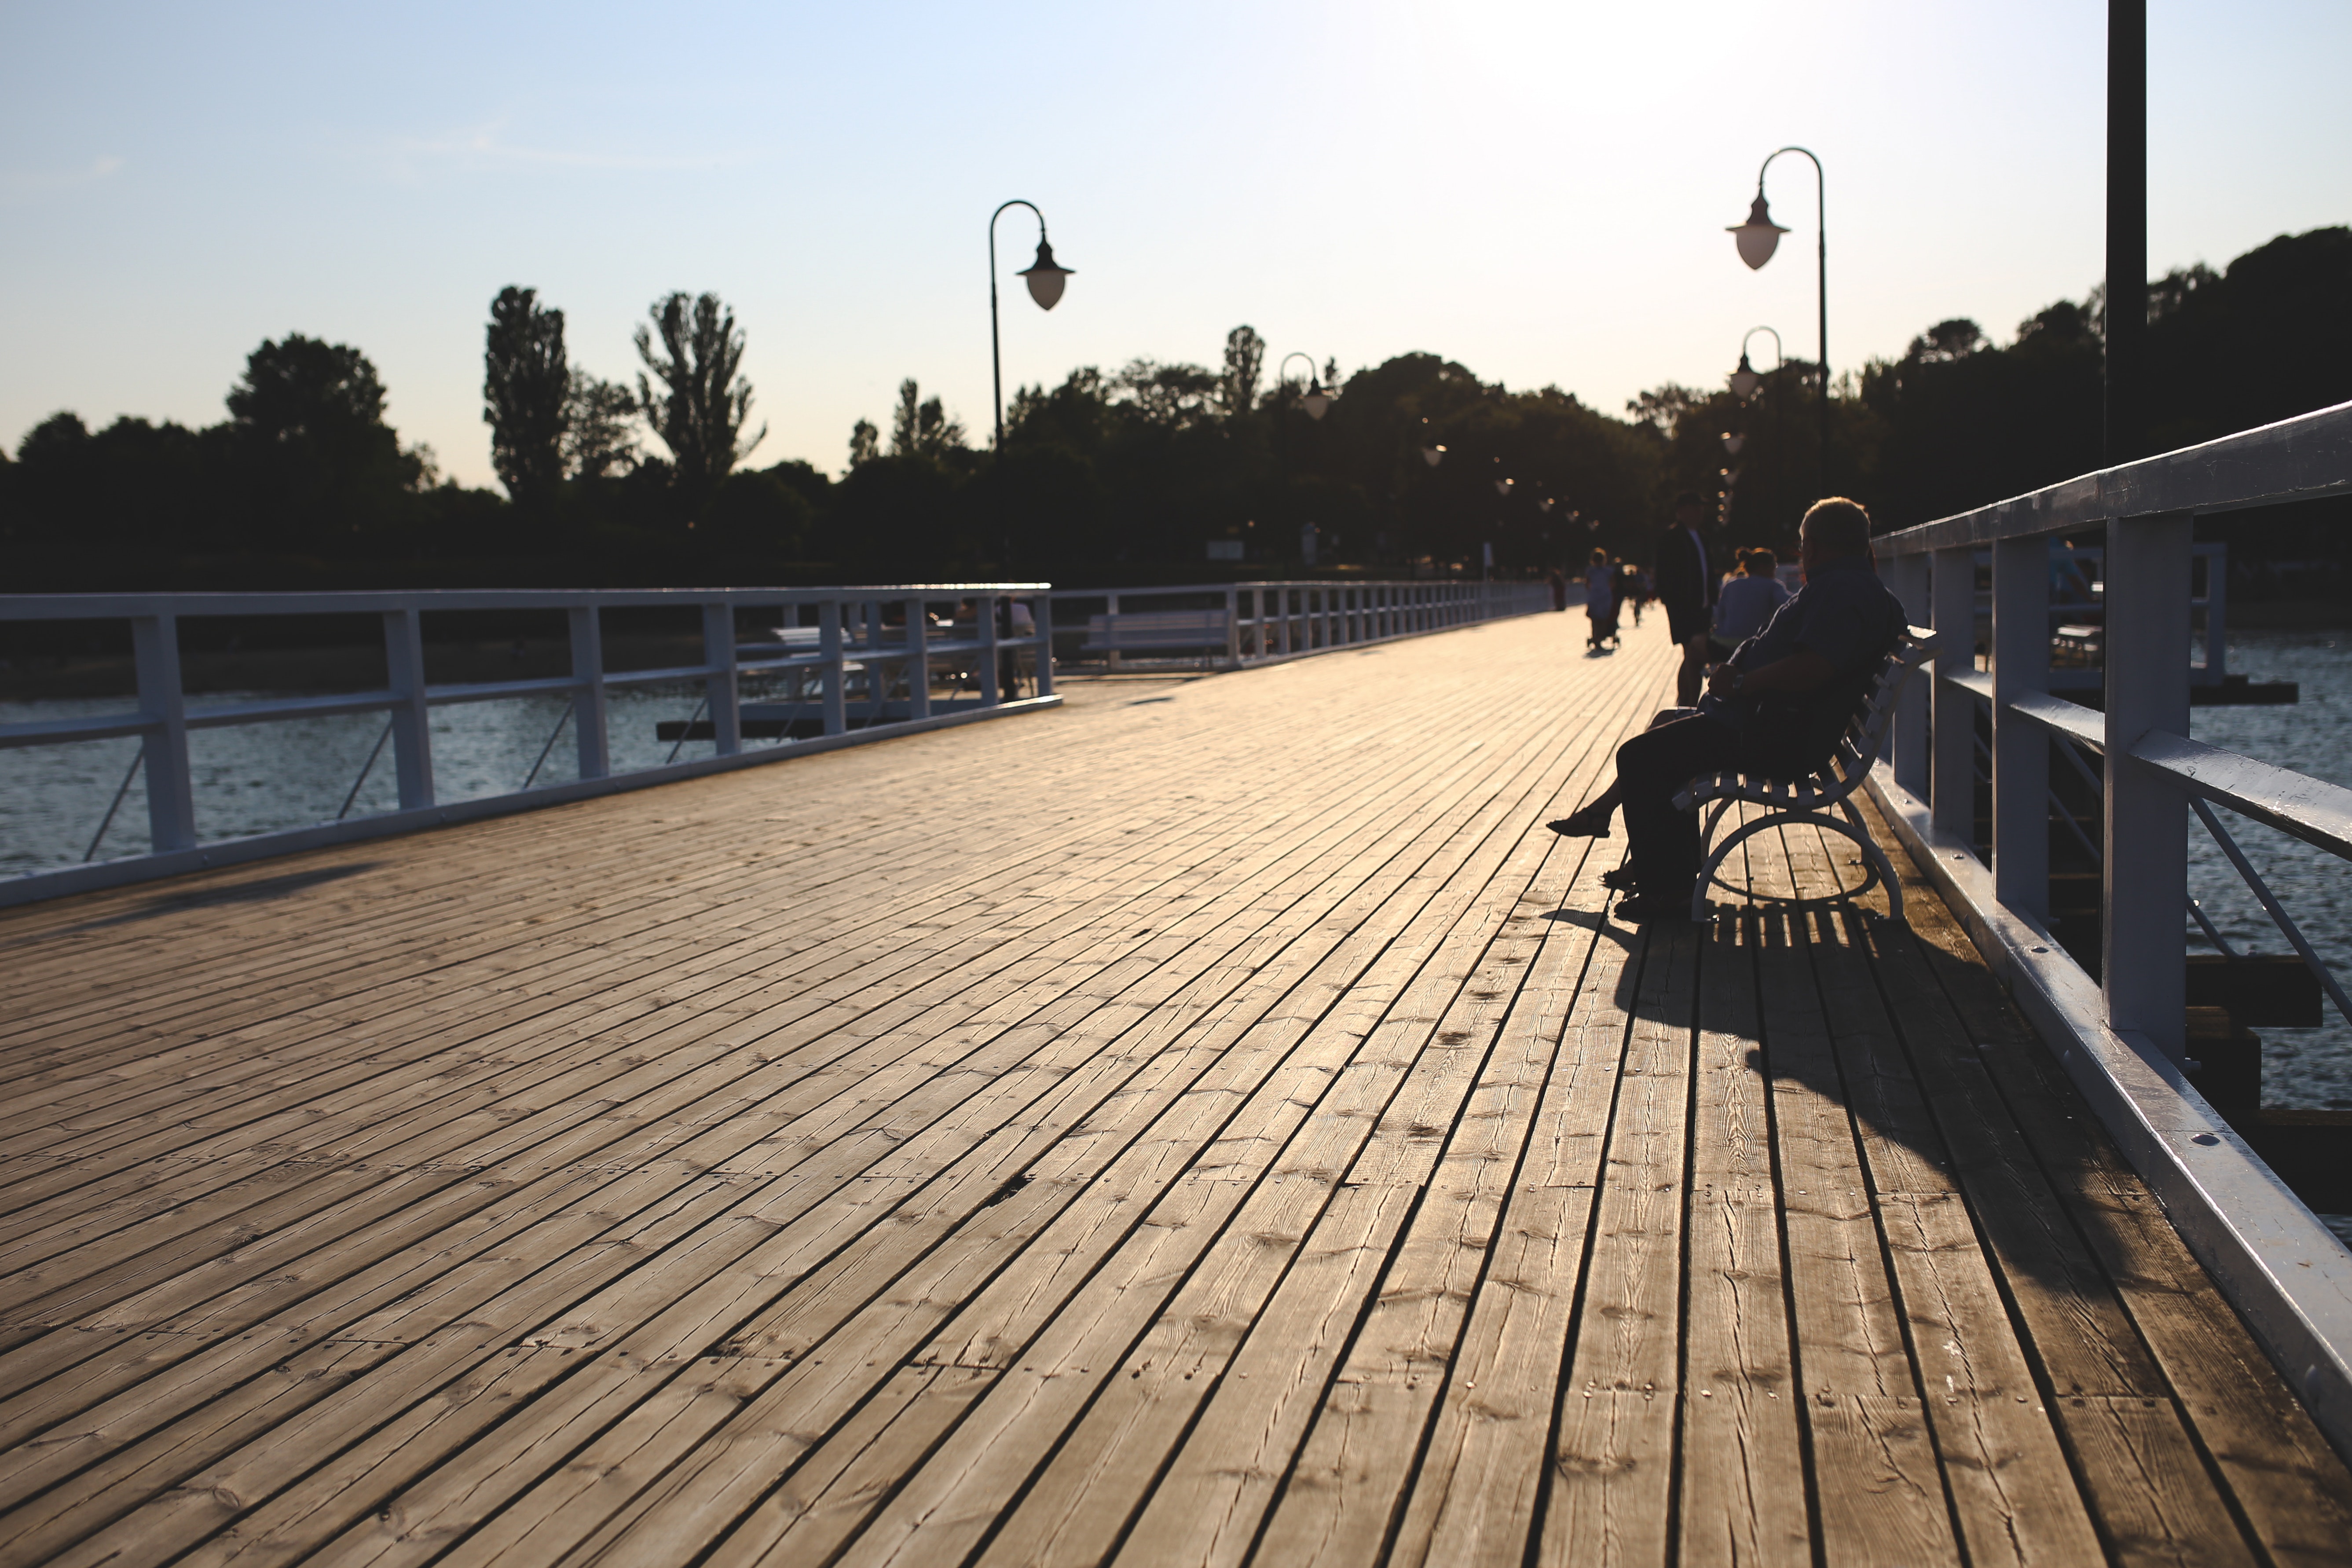
boardwalk, walkway, pier, dock, deck, wood, sky, architecture, bridge, nonbuilding structure, floor, river, guard rail, vehicle